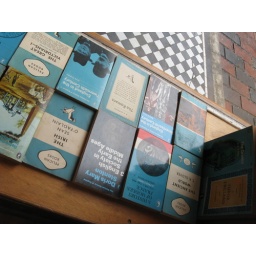
Pelican history paperbacks on a shelf in my new window display, Brighton Books, 18 Kensington Gardens, Brighton.